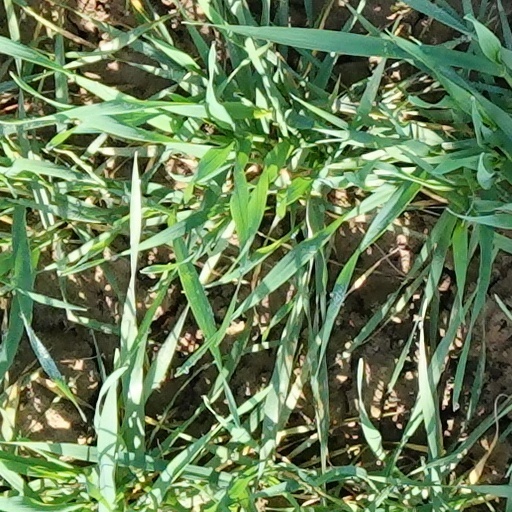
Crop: wheat